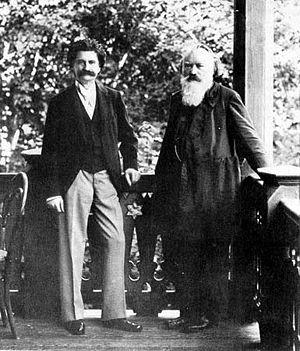
Johann Strauss II, dit Johann Strauss fils ou Johann Strauss le jeune, est un compositeur autrichien né le 25 octobre 1825 à Vienne et mort le 3 juin 1899 dans la même ville.
Johannes Brahms, né le 7 mai 1833 à Hambourg et mort le 3 avril 1897 à Vienne, est un compositeur, pianiste et chef d'orchestre allemand. Johannes Brahms est l'un des plus importants musiciens de la période romantique. Beaucoup le considéraient comme le « successeur » de Ludwig van Beethoven : sa première symphonie a été décrite par Hans Guido von Bülow comme étant « la dixième symphonie de Beethoven ».